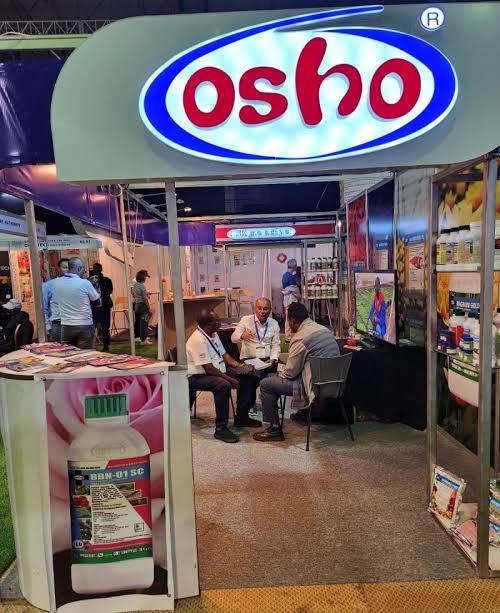
Duka la kisasa lililojaa pembejeo bora na dawa za mifugo, likiwa na rafu zilizojaa chupa bakiti na maboksi ya dawa za chanjo virutubisho na kinga dhidi ya magonjwa, huku wauzaji wakiwa tayari kutoa ushauri sahihi kwa wakulima na wafugaji wanaotafuta suluhisho la kisayansi katika uzalishaji.